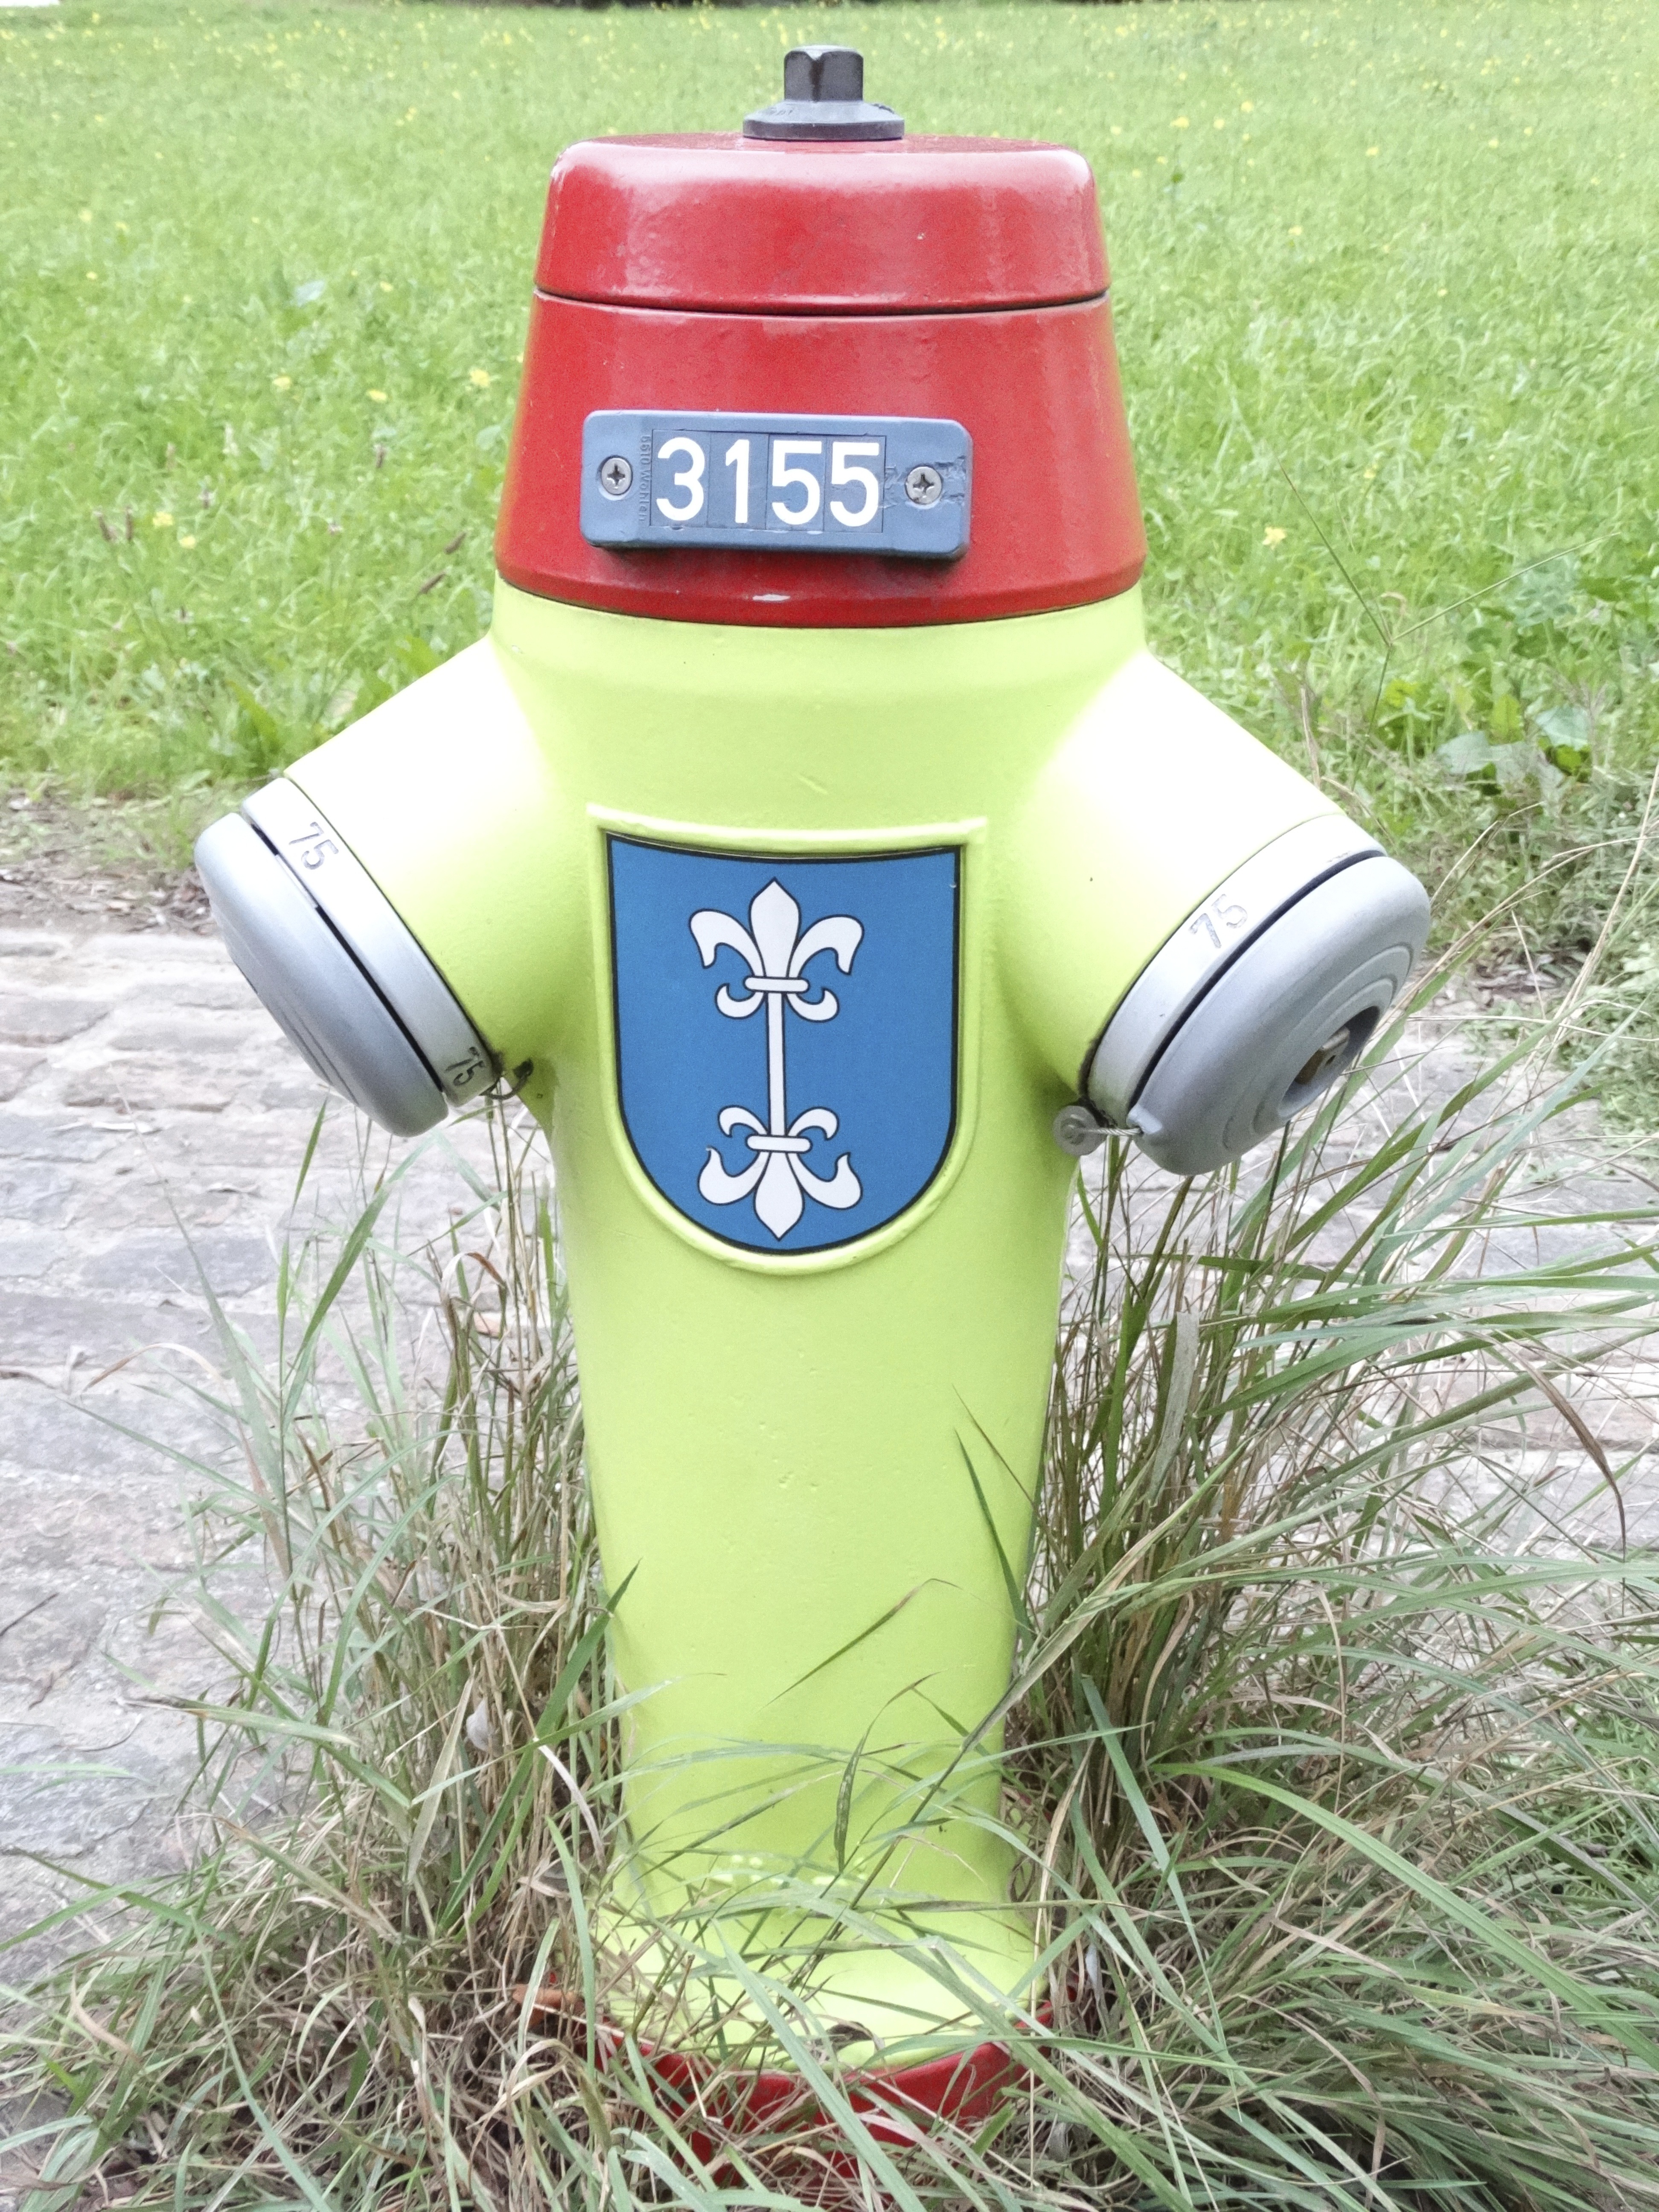
lawn, fire, lighting, product, infrastructure, hydrant, water pipe, man made object, water distributor